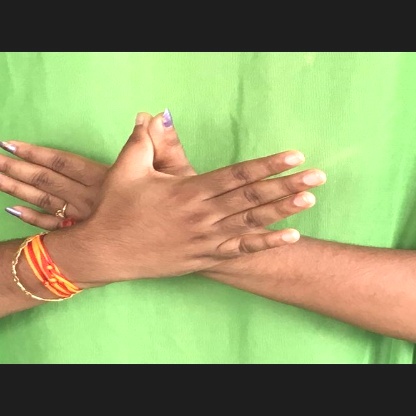
Mudra: Garuda